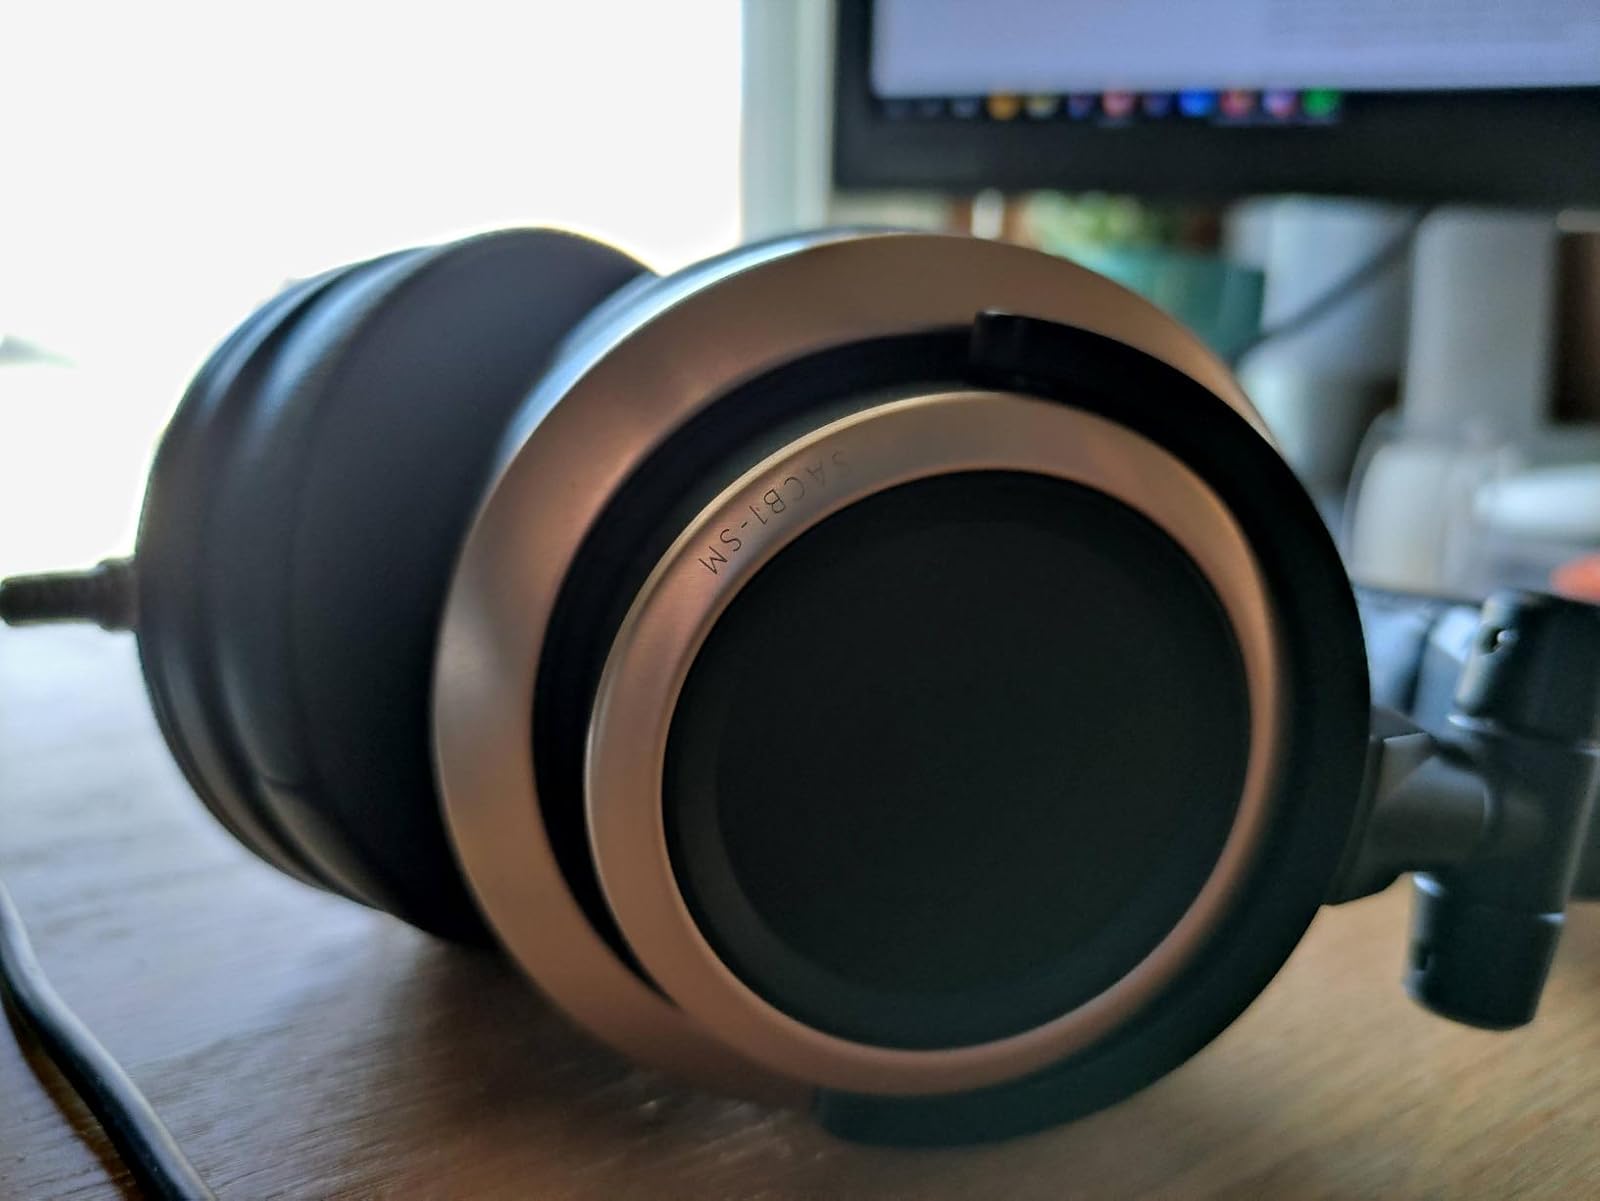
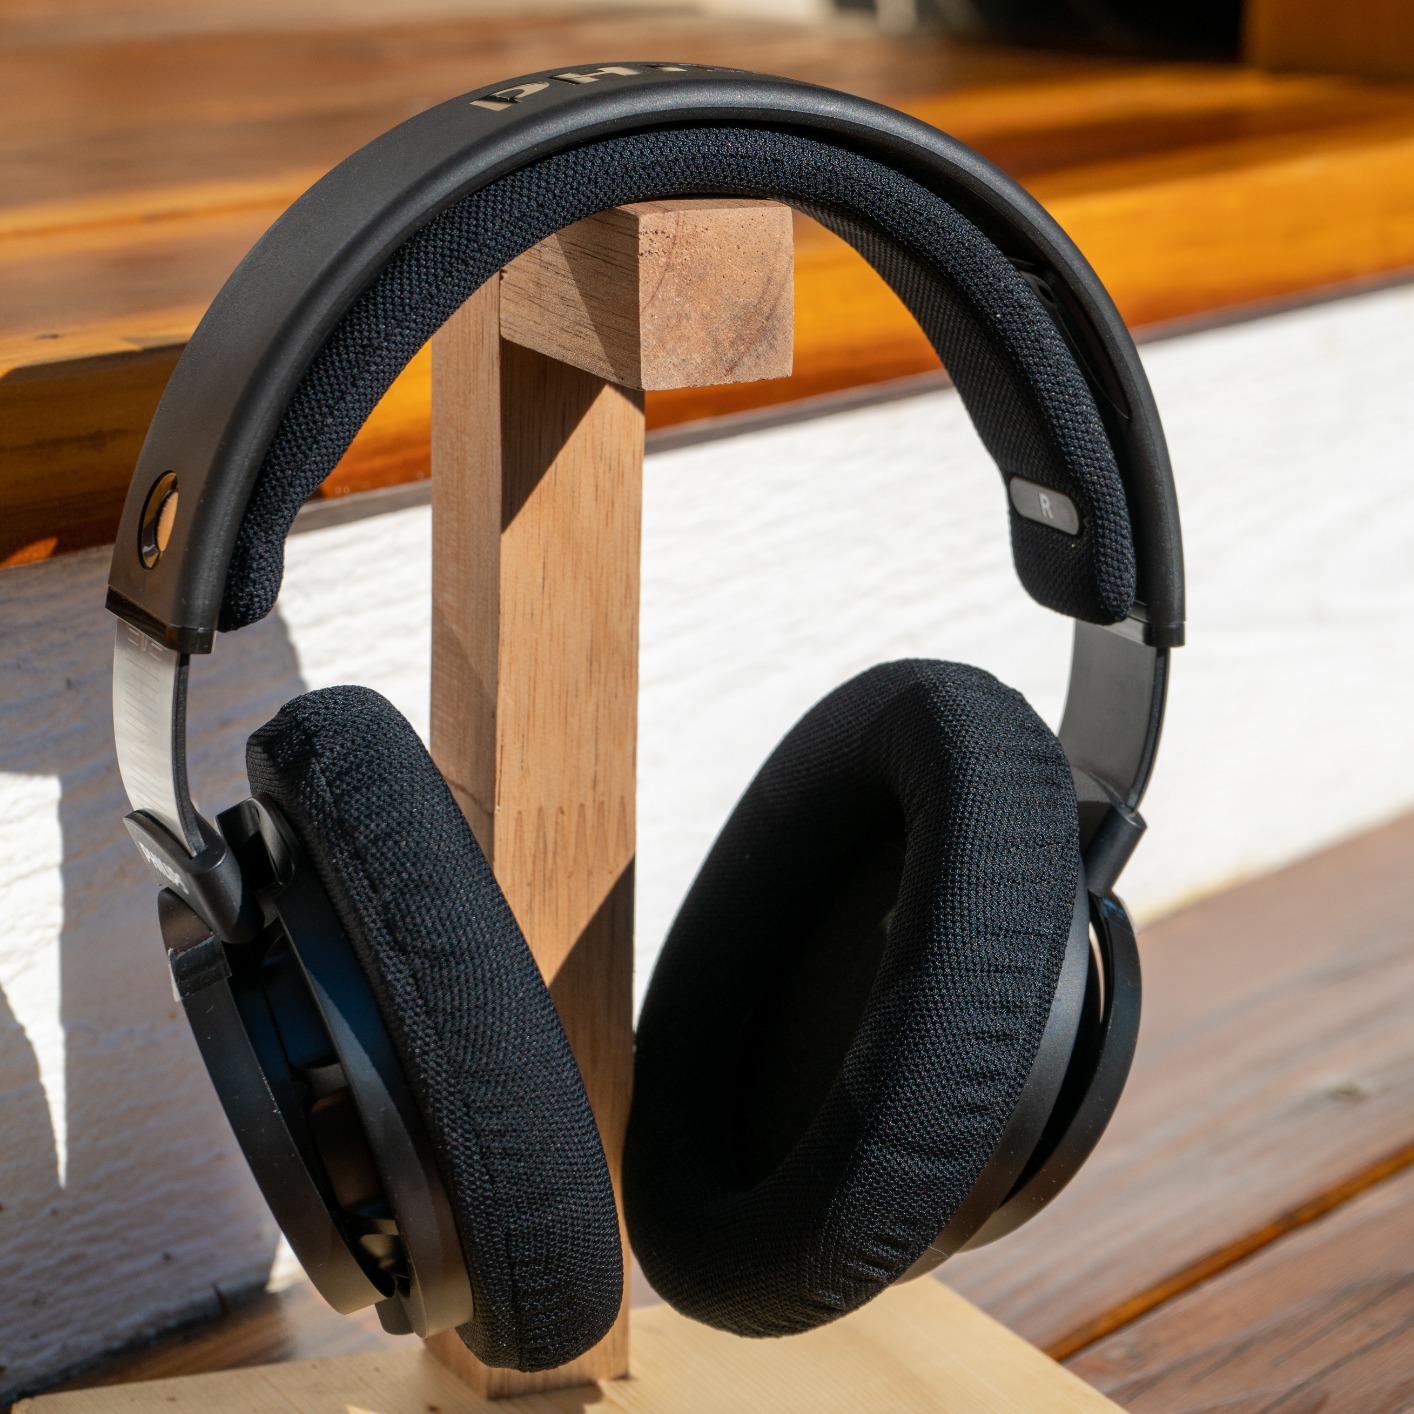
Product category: headphones
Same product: no